Robert de Bingham

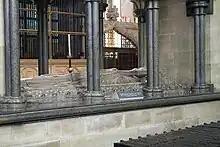
Bingham's tomb in Salisbury Cathedral

Robert de Bingham (1180–1246) was the Bishop of Salisbury from 1229 to 1246.